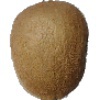
Label: kiwi